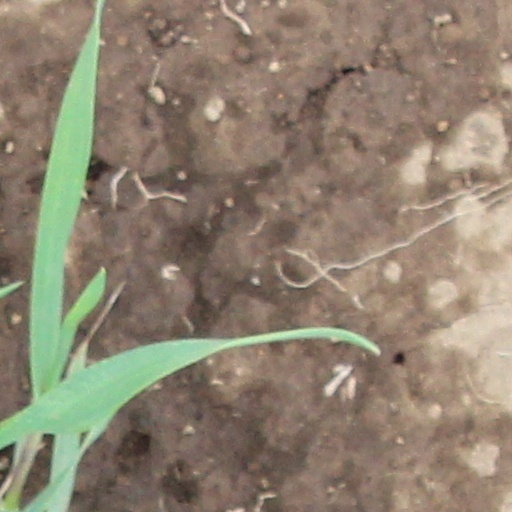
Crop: wheat